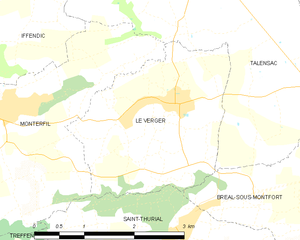
Le Verger est une commune française de Rennes Métropole, située dans le département d'Ille-et-Vilaine en région Bretagne.